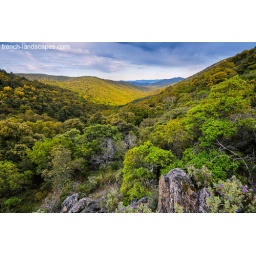
The forest under the clouds